Thamserku

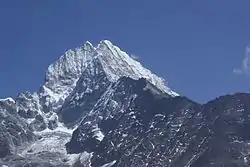
Thamserku, view from Khumjung

Thamserku is a mountain in the Himalayas of eastern Nepal. The mountain is connected by a ridge leading eastward to Kangtega. Thamserku is a prominent mountain to the east of Namche Bazaar and lies just north of Kusum Kangguru.